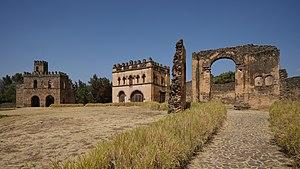
Téwodros II, 1818 - 13 avril 1868, né Kassa Hailou, est un militaire et un homme politique éthiopien, negusse negest du 11 février 1855 jusqu'à sa mort. Il est également connu sous son nom de cavalier Abba Tateq. En raison de ses exploits militaires, Téwodros est aussi surnommé Meysaw.